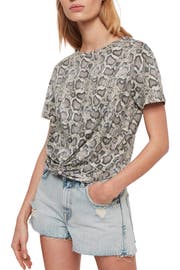
a wild snakeskin print update a casual shorts sleeve tee featuring a knotted detail at the front hem